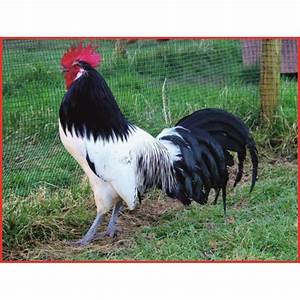
Label: gallina